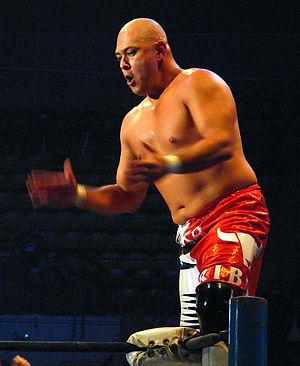
Maunakea Mossman est un catcheur américain, plus connu sous le nom de Taiyō Kea. Il est né à Hawaii, mais il catche surtout à la All Japan Pro Wrestling. Il a remporté les titres AJPW Triple Crown Heavyweight Championship, AJPW Unified World Tag Team Championship et le AJPW World Junior Heavyweight Championship.